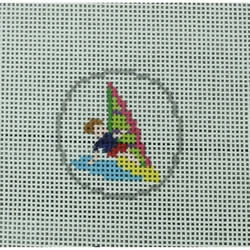
Windsurfer Scene Mini Circle
1.5" Round · 18m · MC2
Brand: Chris Lewis Distributing | Kristine Kingston
Category: Sporting Goods > Outdoor Recreation > Boating & Water Sports > Windsurfing